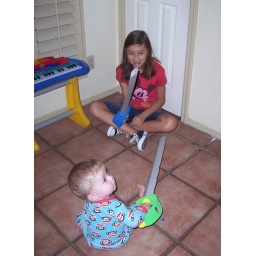
Chivalry is when you let the girl next door win in a dual.